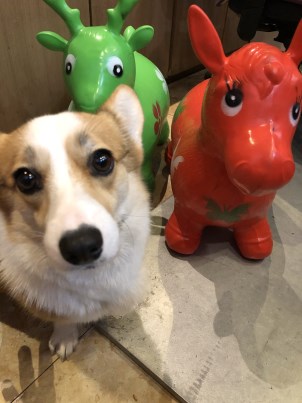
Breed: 2909-n000116-Cardigan